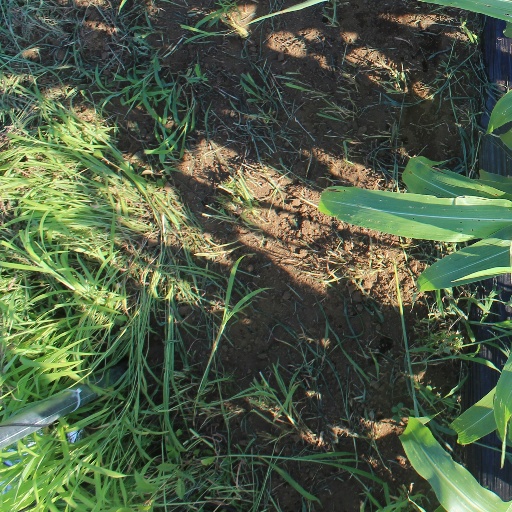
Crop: sorghum